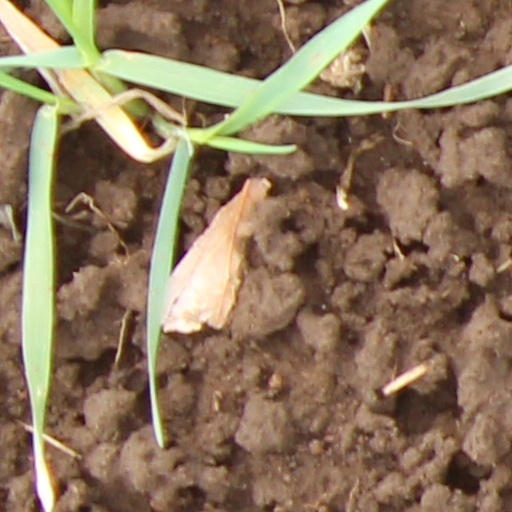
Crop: wheat